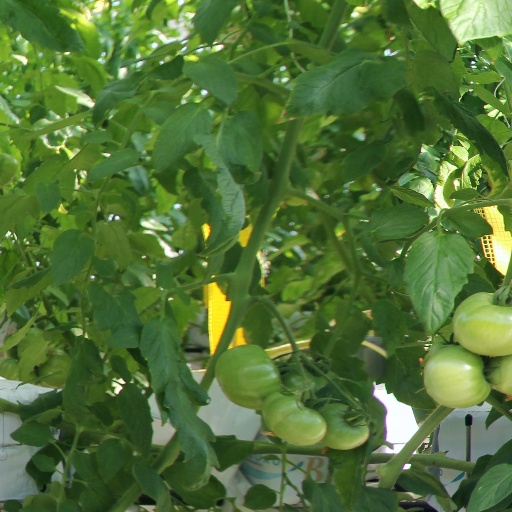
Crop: tomato